Naval mine

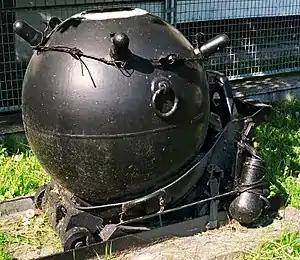
Polish wz. 08/39 contact mine. The protuberances near the top of the mine, here with their protective covers, are called Hertz horns, and these trigger the mine's detonation when a ship bumps into them.

A naval mine is a self-contained explosive weapon placed in water to damage or destroy surface ships or submarines. Similar to anti-personnel and other land mines, and unlike purpose launched naval depth charges, they are deposited and left to wait until, depending on their fuzing, they are triggered by the approach of or contact with any vessel.